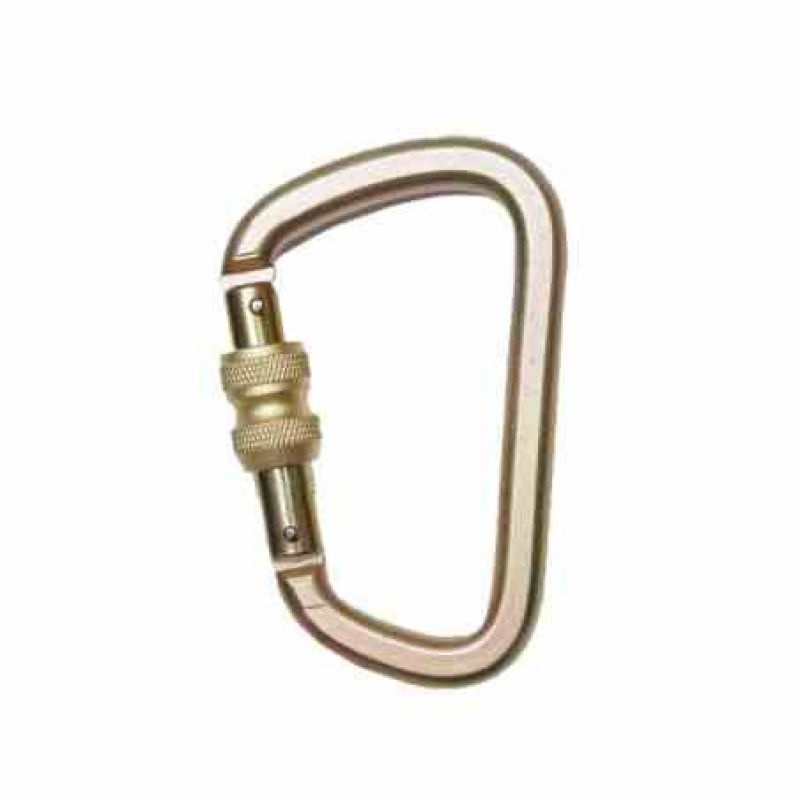
tiguar aerial accessories large carabiner
#ContentsZakladek{ box-sizing: border-box; color: #1B1D1F; font-family: 'Open Sans', sans-serif; font-weight: normal; line-height: 1.5; text-align: left; font-size:130%;} #ContentsZakladek img { margin-top: 25px !important; margin-bottom: 10px !important; border: 0px; max-width: 100% !important; height: auto !important; vertical-align: middle; } #TresciZakladek p.introduction { font-size: 140% !important; padding: 20px 0 15px 0; padding-top: 20px; padding-bottom: 15px; font-weight: 600; } #TresciZakladek p { padding-top: 5px !important; padding-bottom: 10px !important; margin: 0px; padding: 0px; padding-top: 0px; padding-bottom: 0px; font-size: 1.0em; } element { padding-left: 30px; padding-bottom: 10px; float: right; } #ContentsZakladek h3 { font-size: 140% !important; padding: 20px 0 10px 0; margin:0px; margin-top: 0; font-weight: 500; line-height: 1.2; margin-bottom: .5rem; } #ContentsZakladek h4.zas { color: #ffffff; background-color: #aa005d; letter-space: 2px; text-transform:uppercase; display: inline-block; padding: 5px 12px; margin-top: 30px !important; margin-bottom: 20px !important; clear: both; } #ContentsZakladek h4 { font-size: 130% !important; margin: 0px; margin-top: 0px; margin-bottom: 0px; font-weight: 500; line-height: 1.2; } #TresciZakladek ul.zas { list-style: none; font-weight: bold; color: #333333; list-style-type: disc; } #TresciZakladek h4.moc { color: #ffffff; background-color: #036996; letter-space: 2px; text-transform:uppercase; display: inline-block; padding: 5px 12px; margin-top: 30px !important; margin-bottom: 20px !important; clear: both; } #TresciZakladek ul.moc { font-weight: bold; color: #333333; list-style-type: disc; } #TresciZakladek ul { padding-bottom: 10px !important; margin-top: 0; margin-bottom: 1rem; list-style-type: disc; } #TresciZakladek li { padding-bottom: 6px !important; margin: 3px; } #TresciZakladek h5 { color: #ffffff; background-color: #aa005d; display: inline-block; padding: 5px 10px; margin-top: 20px !important; margin-bottom: 20px !important; margin: 0px; margin-top: 0px; margin-bottom: 0px; font-size: 1.0em; font-weight: 500; line-height: 1.2; } #ContentsBookmarks div.info { font-size: 88%; } #ContentsZakladek h4.rek {color:#ffffff; background-color:#036996; letter-space:2px; text-transform:uppercase; display:inline-block; padding: 5px 12px; margin-top:40px!important; margin-bottom:20px!important; clear:both; }#TresciZakladek p.rek-name {font-weight:bold; color:#036996; font-size:120%; padding-bottom: 0px!important;}#TresciZakladek p.rek-fun {color:#036996; font-size:85%;}#TresciZakladek .rek img {padding-right:30px; padding-bottom:10px; margin-top: 10px!important; float:left;}#TresciZakladek p.rek-p { font-size:95%;} This large steel carabiner is the perfect solution for supporting a yoga hammock. The carabiner's wide opening and high strength (20 kN) make it possible to attach both hammock nodes to it. The carabiner is equipped with a screw-lock lock with a key-lock system, which ensures safety during exercise and allows for quick assembly and disassembly of the set. By purchasing a second carabiner, you can gain two attachment points for the hammock. Safety is especially important during aerial training. That's why the materials we use always undergo rigorous quality testing. All tiguar aerial products and accessories meet safety standards and are characterized by the highest quality of workmanship. The tiguar aerial hammock (yoga sling) is used for suspending a hammock. Two carabiners provide two attachment points for the hammock. Strengths: Ensures safe stretching and strengthening exercises, as well as aerial yoga and aerial gymnastics. High strength (20 kN). Safe use - each batch of accessories is tested and inspected. Material - the large carabiner is made of galvanized steel. Important information: Material: galvanized steel. Open-lock strength: 20 kN. Weight: 200 g. The carabiner is galvanized; the galvanization may wear out during use, and fragments may fall out. If the steel is worn through 1 mm, the carabiner should be discarded. To avoid abrasion, a belt/sling should be placed between the metal elements. Warranty period: 12 months for commercial use; 24 months for individual customers.
Brand: Your Sports Performance
Category: Sporting Goods > Fitness & General Exercise Equipment > Suspension Trainers > Suspension Training Accessories > Suspension Training Carabiners